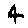
Label: 4